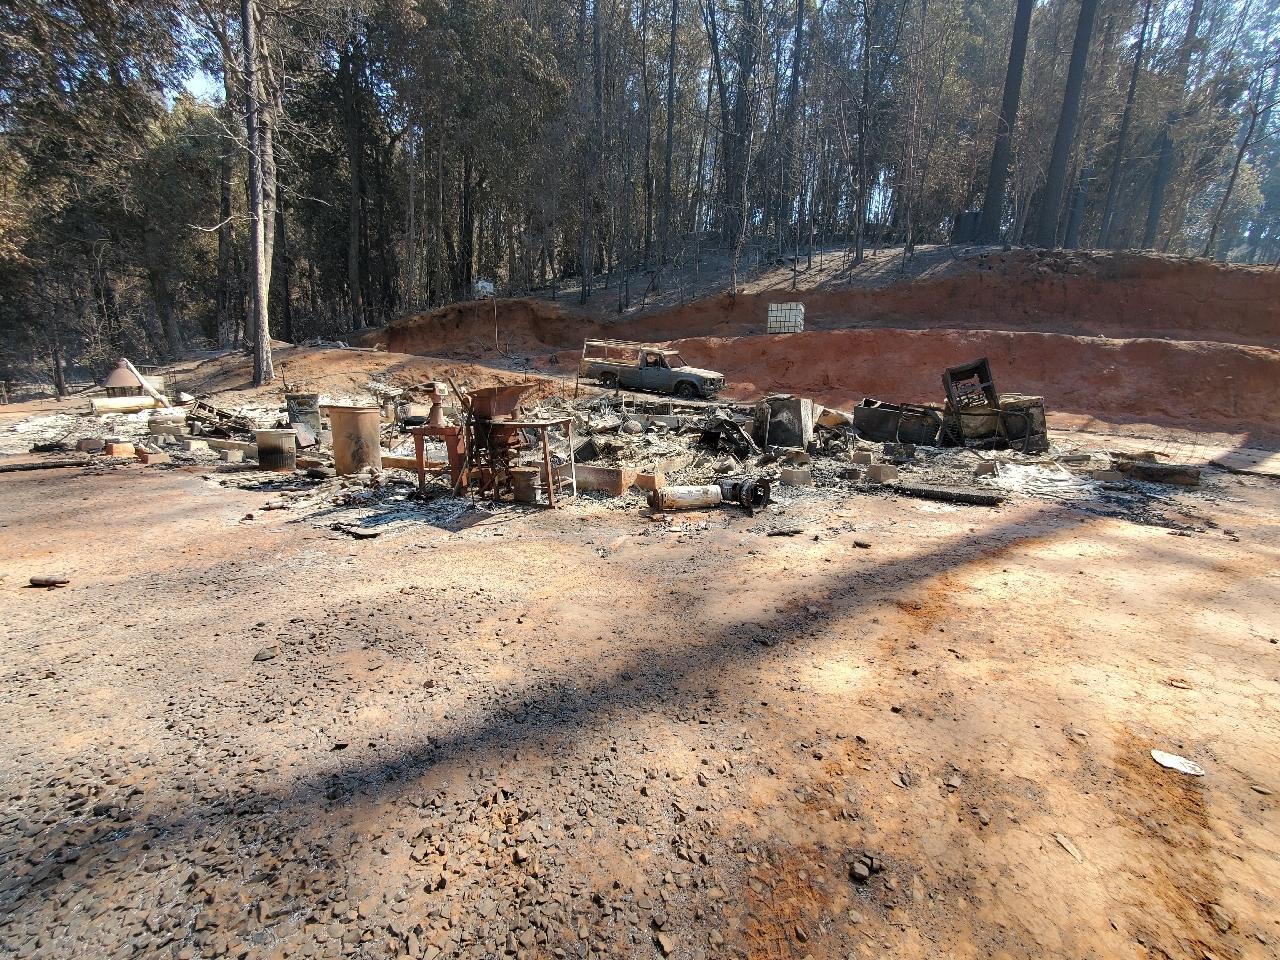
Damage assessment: destroyed